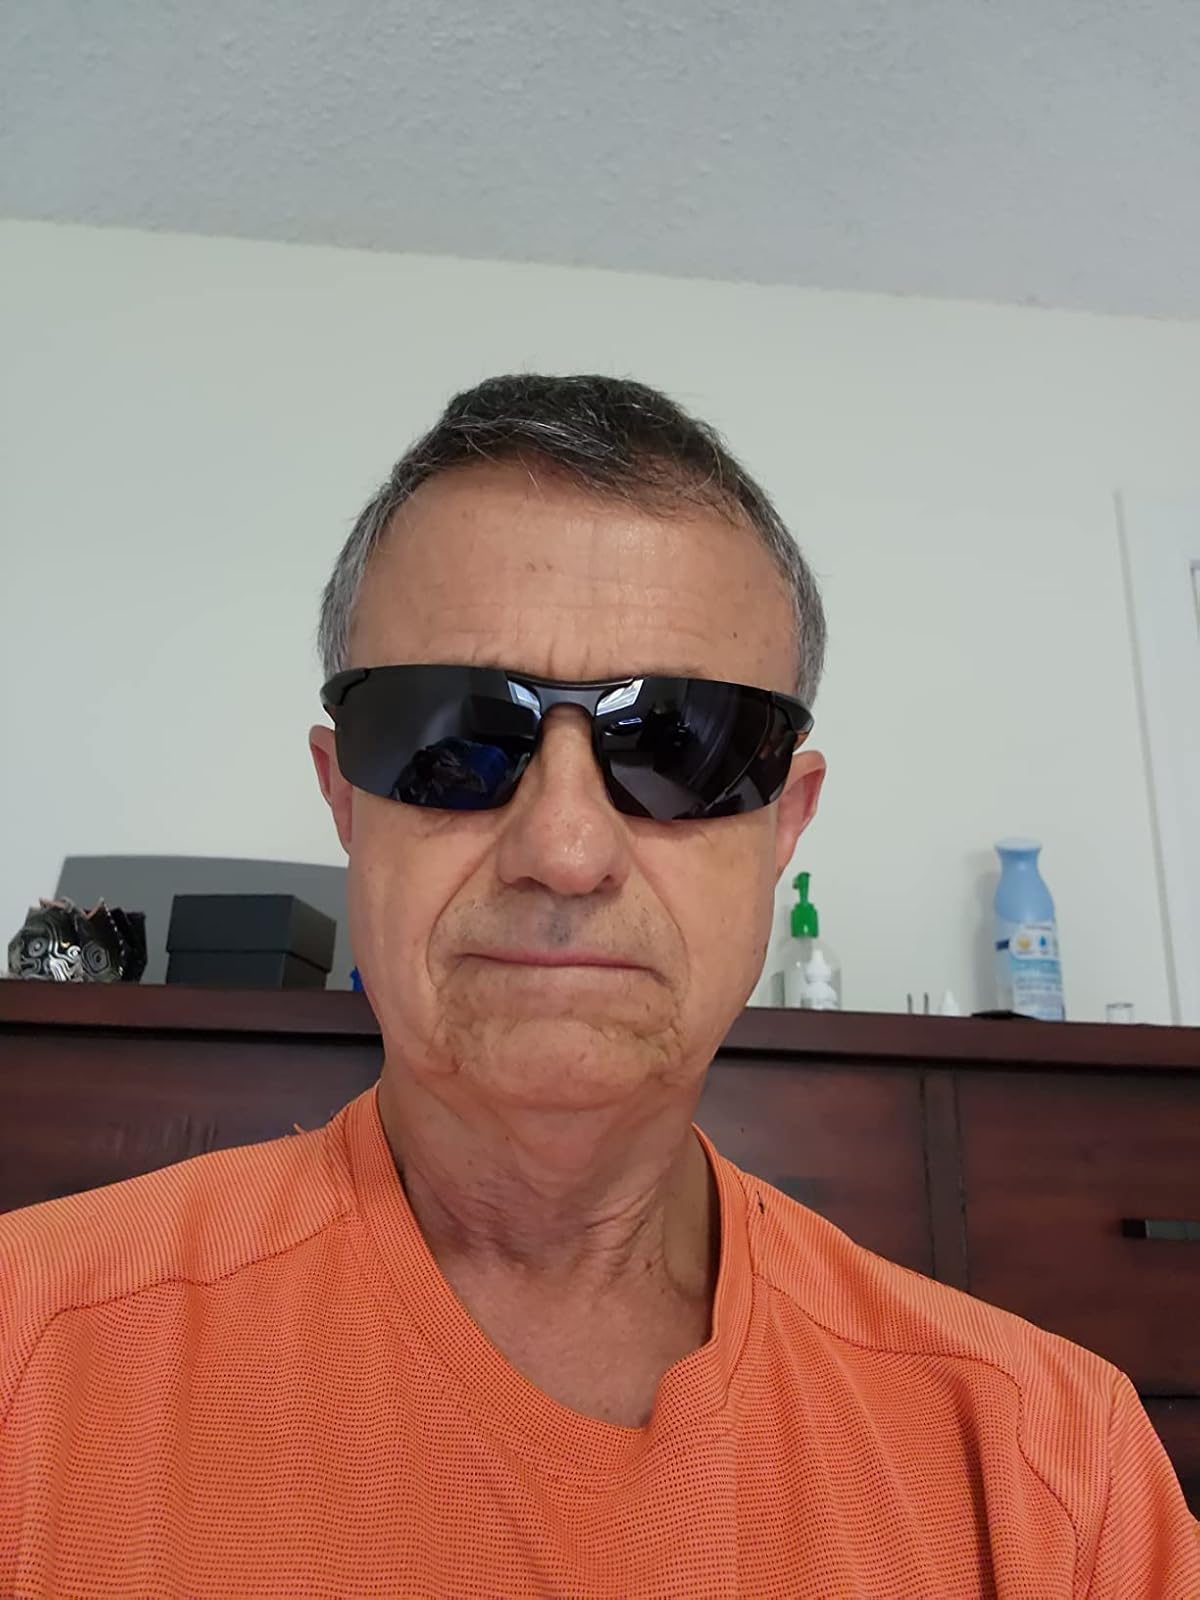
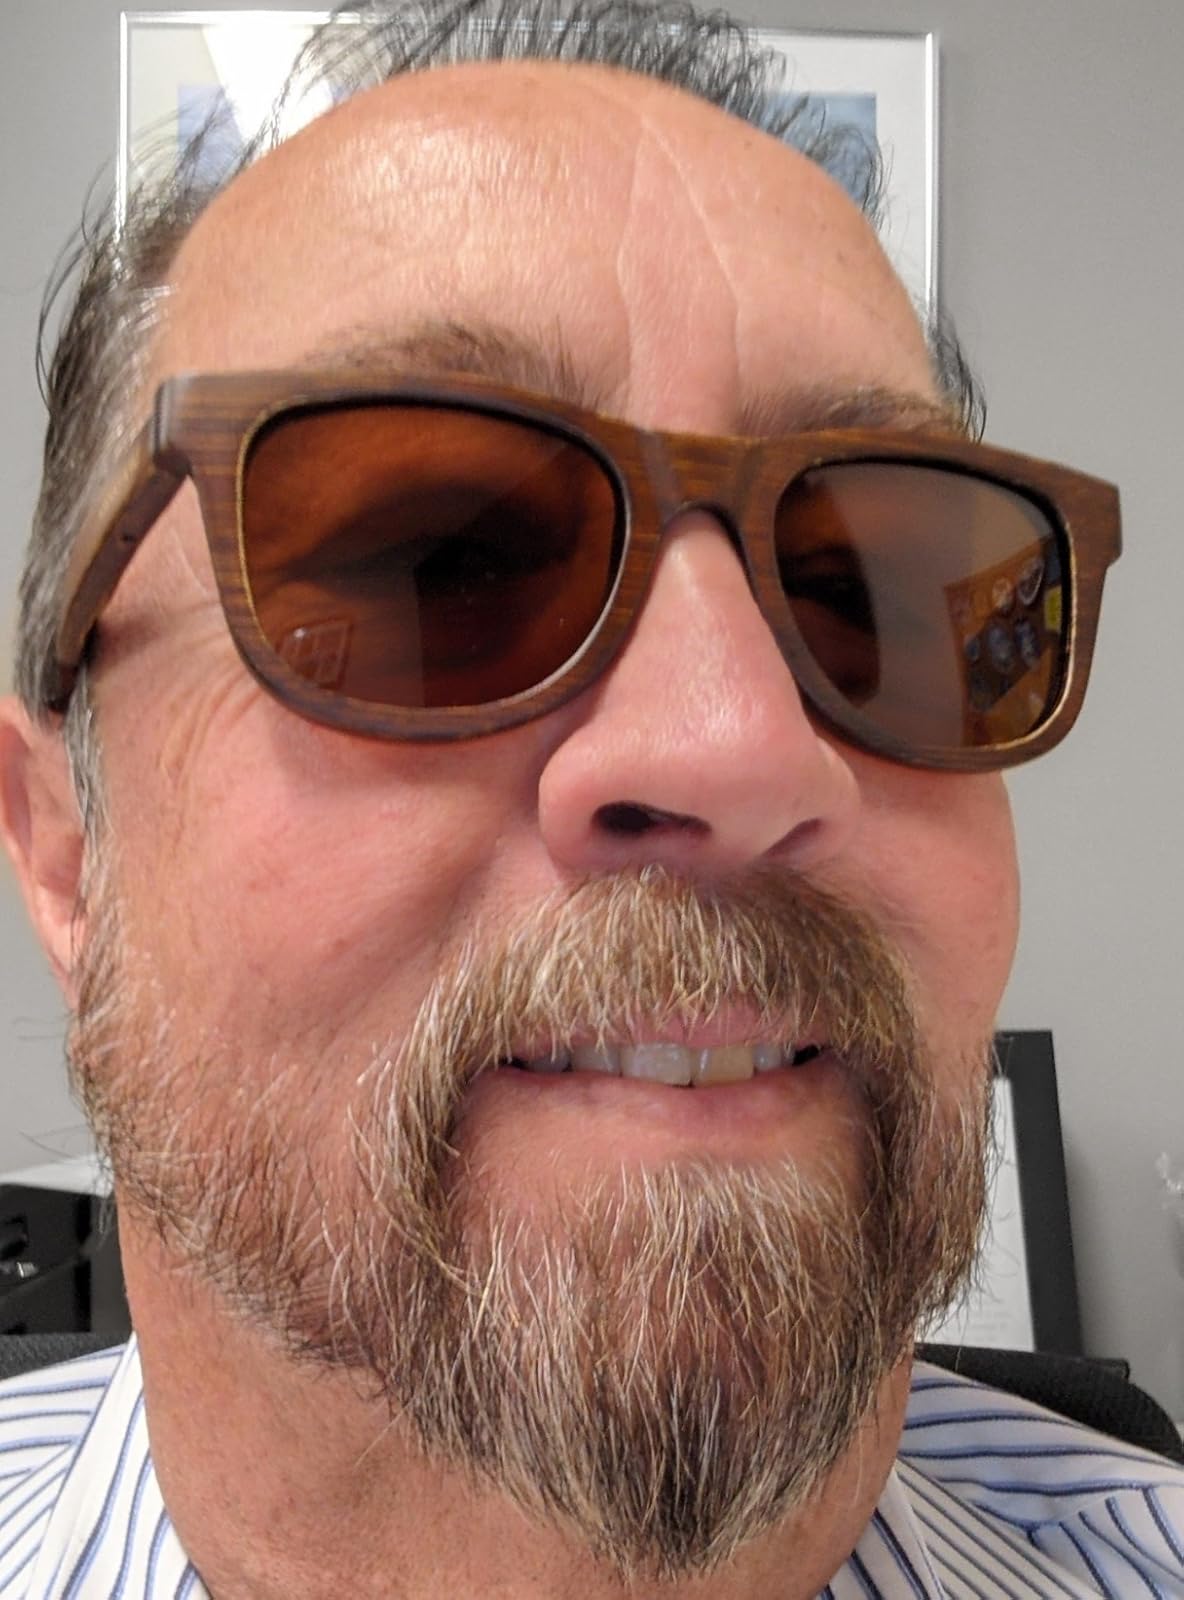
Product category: accessories_sunglasses
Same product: no